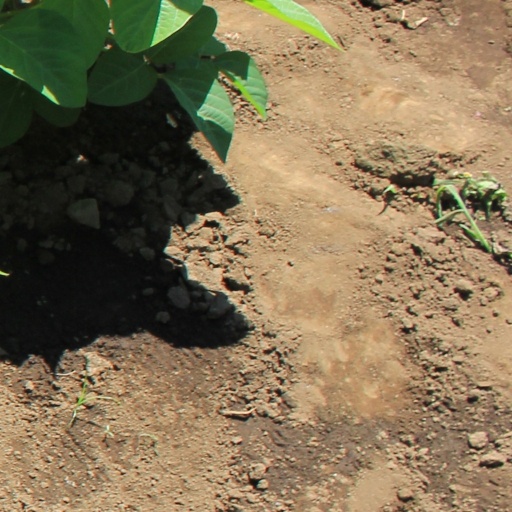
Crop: soybean